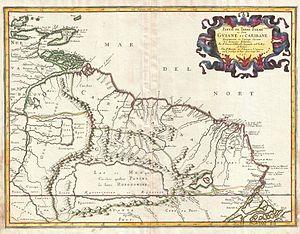
La Guyane, /gɥijan/ en créole guyanais : Lagwiyann, est une région monodépartementale française située en Amérique du Sud, limitrophe du Brésil au sud-est et au sud, et du Suriname à l'ouest. Ses compétences, identiques aux autres régions et départements de France, sont regroupées depuis 2015 dans le cadre d'une collectivité territoriale unique dont l'organe délibérant est l'assemblée de Guyane. Son code Insee est le 973. Hors de France, la région est parfois appelée « Guyane française ». Avec une superficie de 83 846 km² et une population de 296 711 habitants, la Guyane est la deuxième région de France pour la superficie et la deuxième moins peuplée. C'est également le département le plus boisé, 97 % du territoire étant couvert d'une forêt équatoriale qui reste parmi les plus riches et les moins écologiquement fragmentées du monde, la forêt guyanaise.